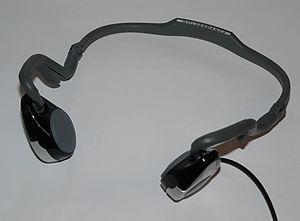
L'ostéophonie ou conduction osseuse désigne le phénomène de propagation du son jusqu'à l'oreille interne via les os du crâne.